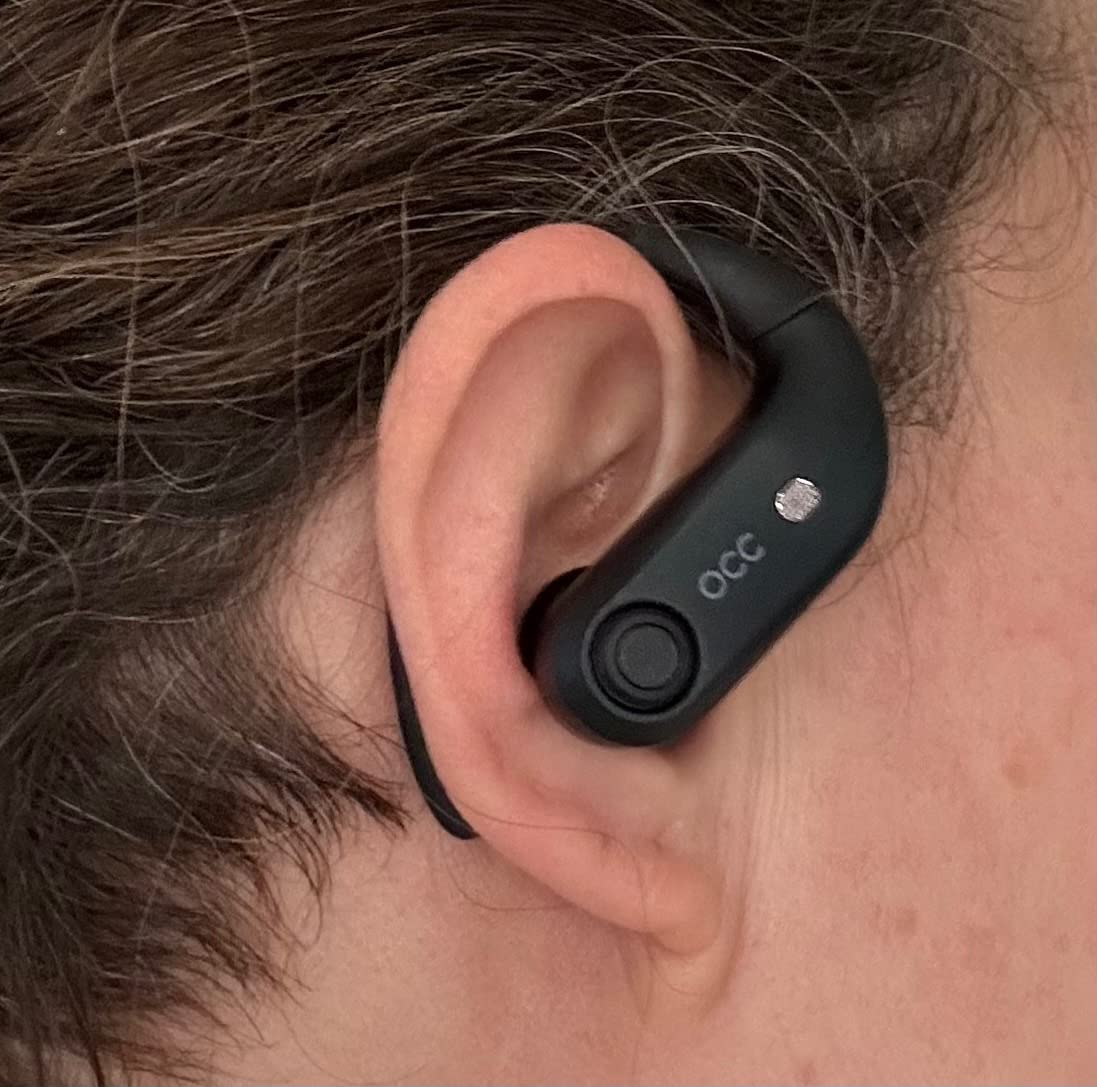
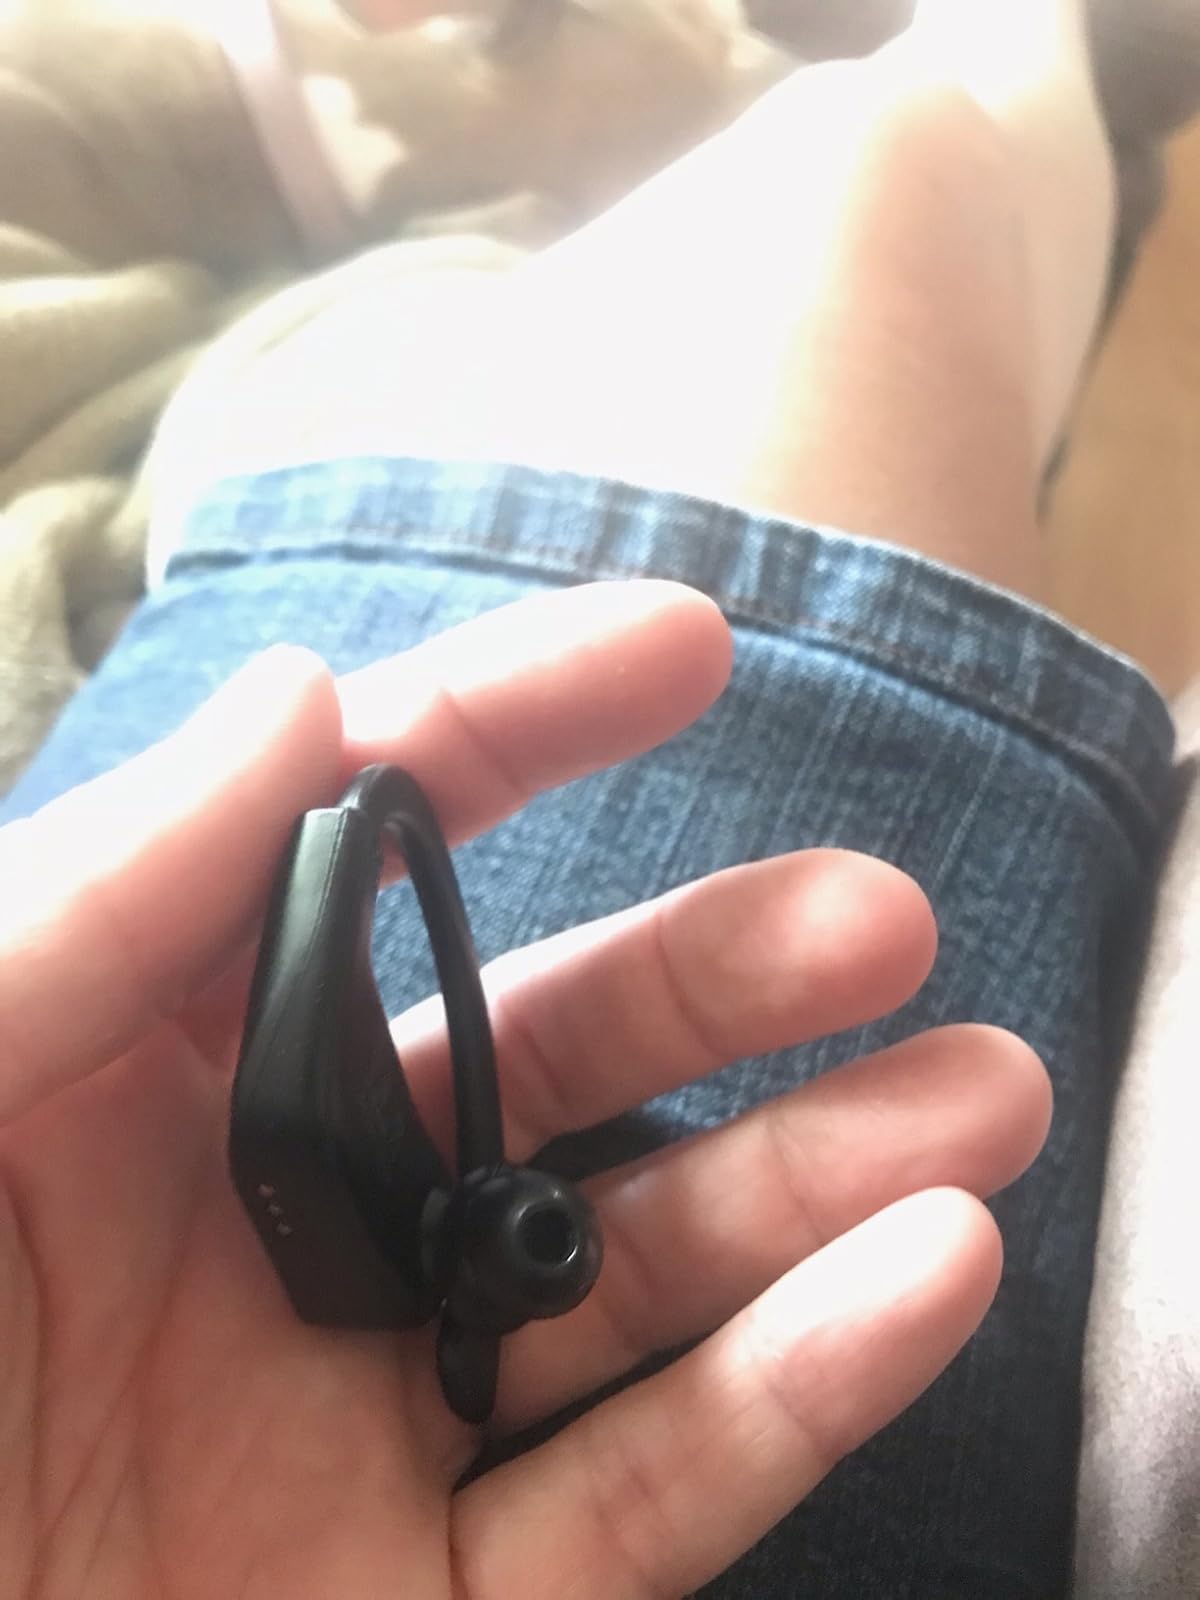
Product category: earbuds
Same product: no